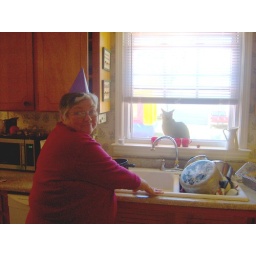
cat in the window